Fortress Europe

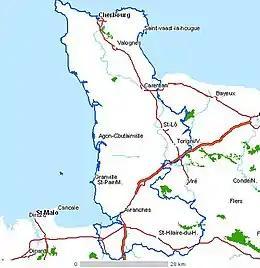
Cotentin Peninsula (Cherbourg peninsula) in Normandy

Fortress Europe was a military propaganda term used by both sides of World War II which referred to the areas of Continental Europe occupied by Nazi Germany, as opposed to the United Kingdom across the Channel.